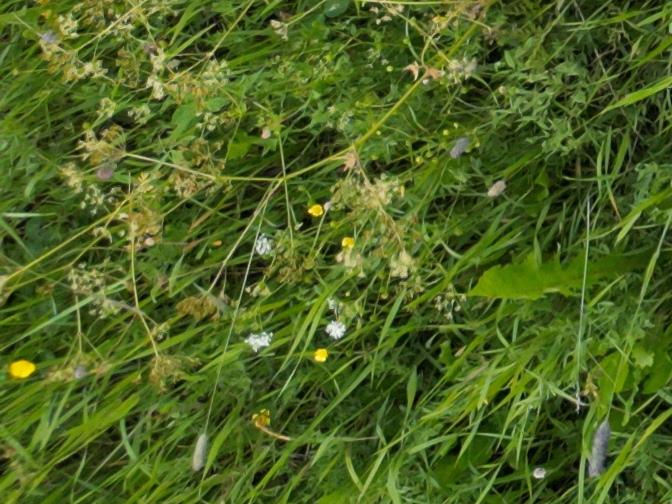
Flowers visible: yarrow flowers, yarrow flowers